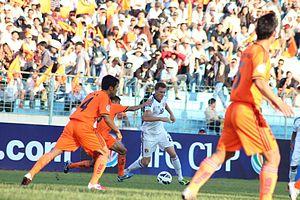
Dominik Beršnjak, né le 15 juillet 1981 à Ljubljana en Yougoslavie, est un footballeur international slovène qui évoluait au poste de milieu de terrain.